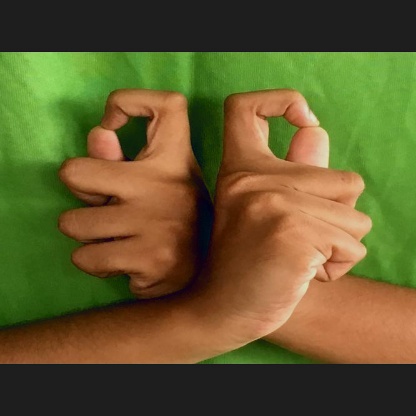
Mudra: Berunda